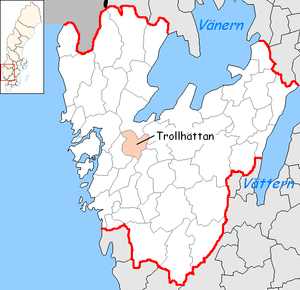
Göta älv
Trollhättan var det sidste sted langs elven, der blev bygget sluser. I 1800 blev de taget i brug, og Göta älv var farbar hele vejen.
Göta älv er med sine 92 km Sveriges mest vandrige elv. Den har sit udspring i søen Vänern og løber ud i Kattegat ved den svenske vestkyst. Højdeforskellen mellem Vänern og udløbet i Kattegat er 44 meter. Elven gennemstrømmes af 544 m³ vand i sekundet. Fra kilden til havet regnes Göta älv og Klarälven tilsammen for Sveriges længste flod.